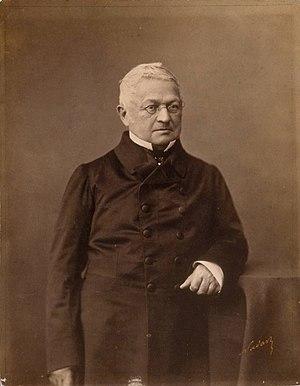
Portrait d'Adolphe Thiers par Nadar
La Troisième République, ou IIIᵉ République, est le régime républicain en vigueur en France de septembre 1870 à juillet 1940, soit pendant presque 70 ans, le premier à s'imposer en France dans la durée depuis 1789. En effet, la France a expérimenté, en 80 ans, sept régimes politiques : trois monarchies constitutionnelles, deux républiques et deux empires. Ces difficultés contribuent à expliquer les hésitations de l'Assemblée nationale, qui met neuf ans, de 1870 à 1879, pour renoncer à la royauté et proposer une troisième constitution républicaine.
Les élections législatives ont eu lieu le 1er août 1846, à la suite de la dissolution de la chambre sortante par le roi Louis-Philippe Iᵉʳ. Elles permettent de consolider la majorité parlementaire de Jean-de-Dieu Soult. Cette législative est la dernière de la monarchie de juillet.
Adolphe Thiers, né le 26 germinal an V à Marseille et mort le 3 septembre 1877 à Saint-Germain-en-Laye, est un avocat, journaliste, historien et homme d'État français. Il est président de la République du 31 août 1871 au 24 mai 1873.
Les élections législatives françaises de 1842 font suite à la dissolution de la Chambre des députés par le roi Louis-Philippe Iᵉʳ. Cette dissolution vise à conforter la majorité parlementaire de François Guizot. Ce scrutin a lieu le 9 juillet 1842.